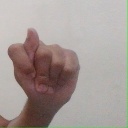
अक्षर: ट